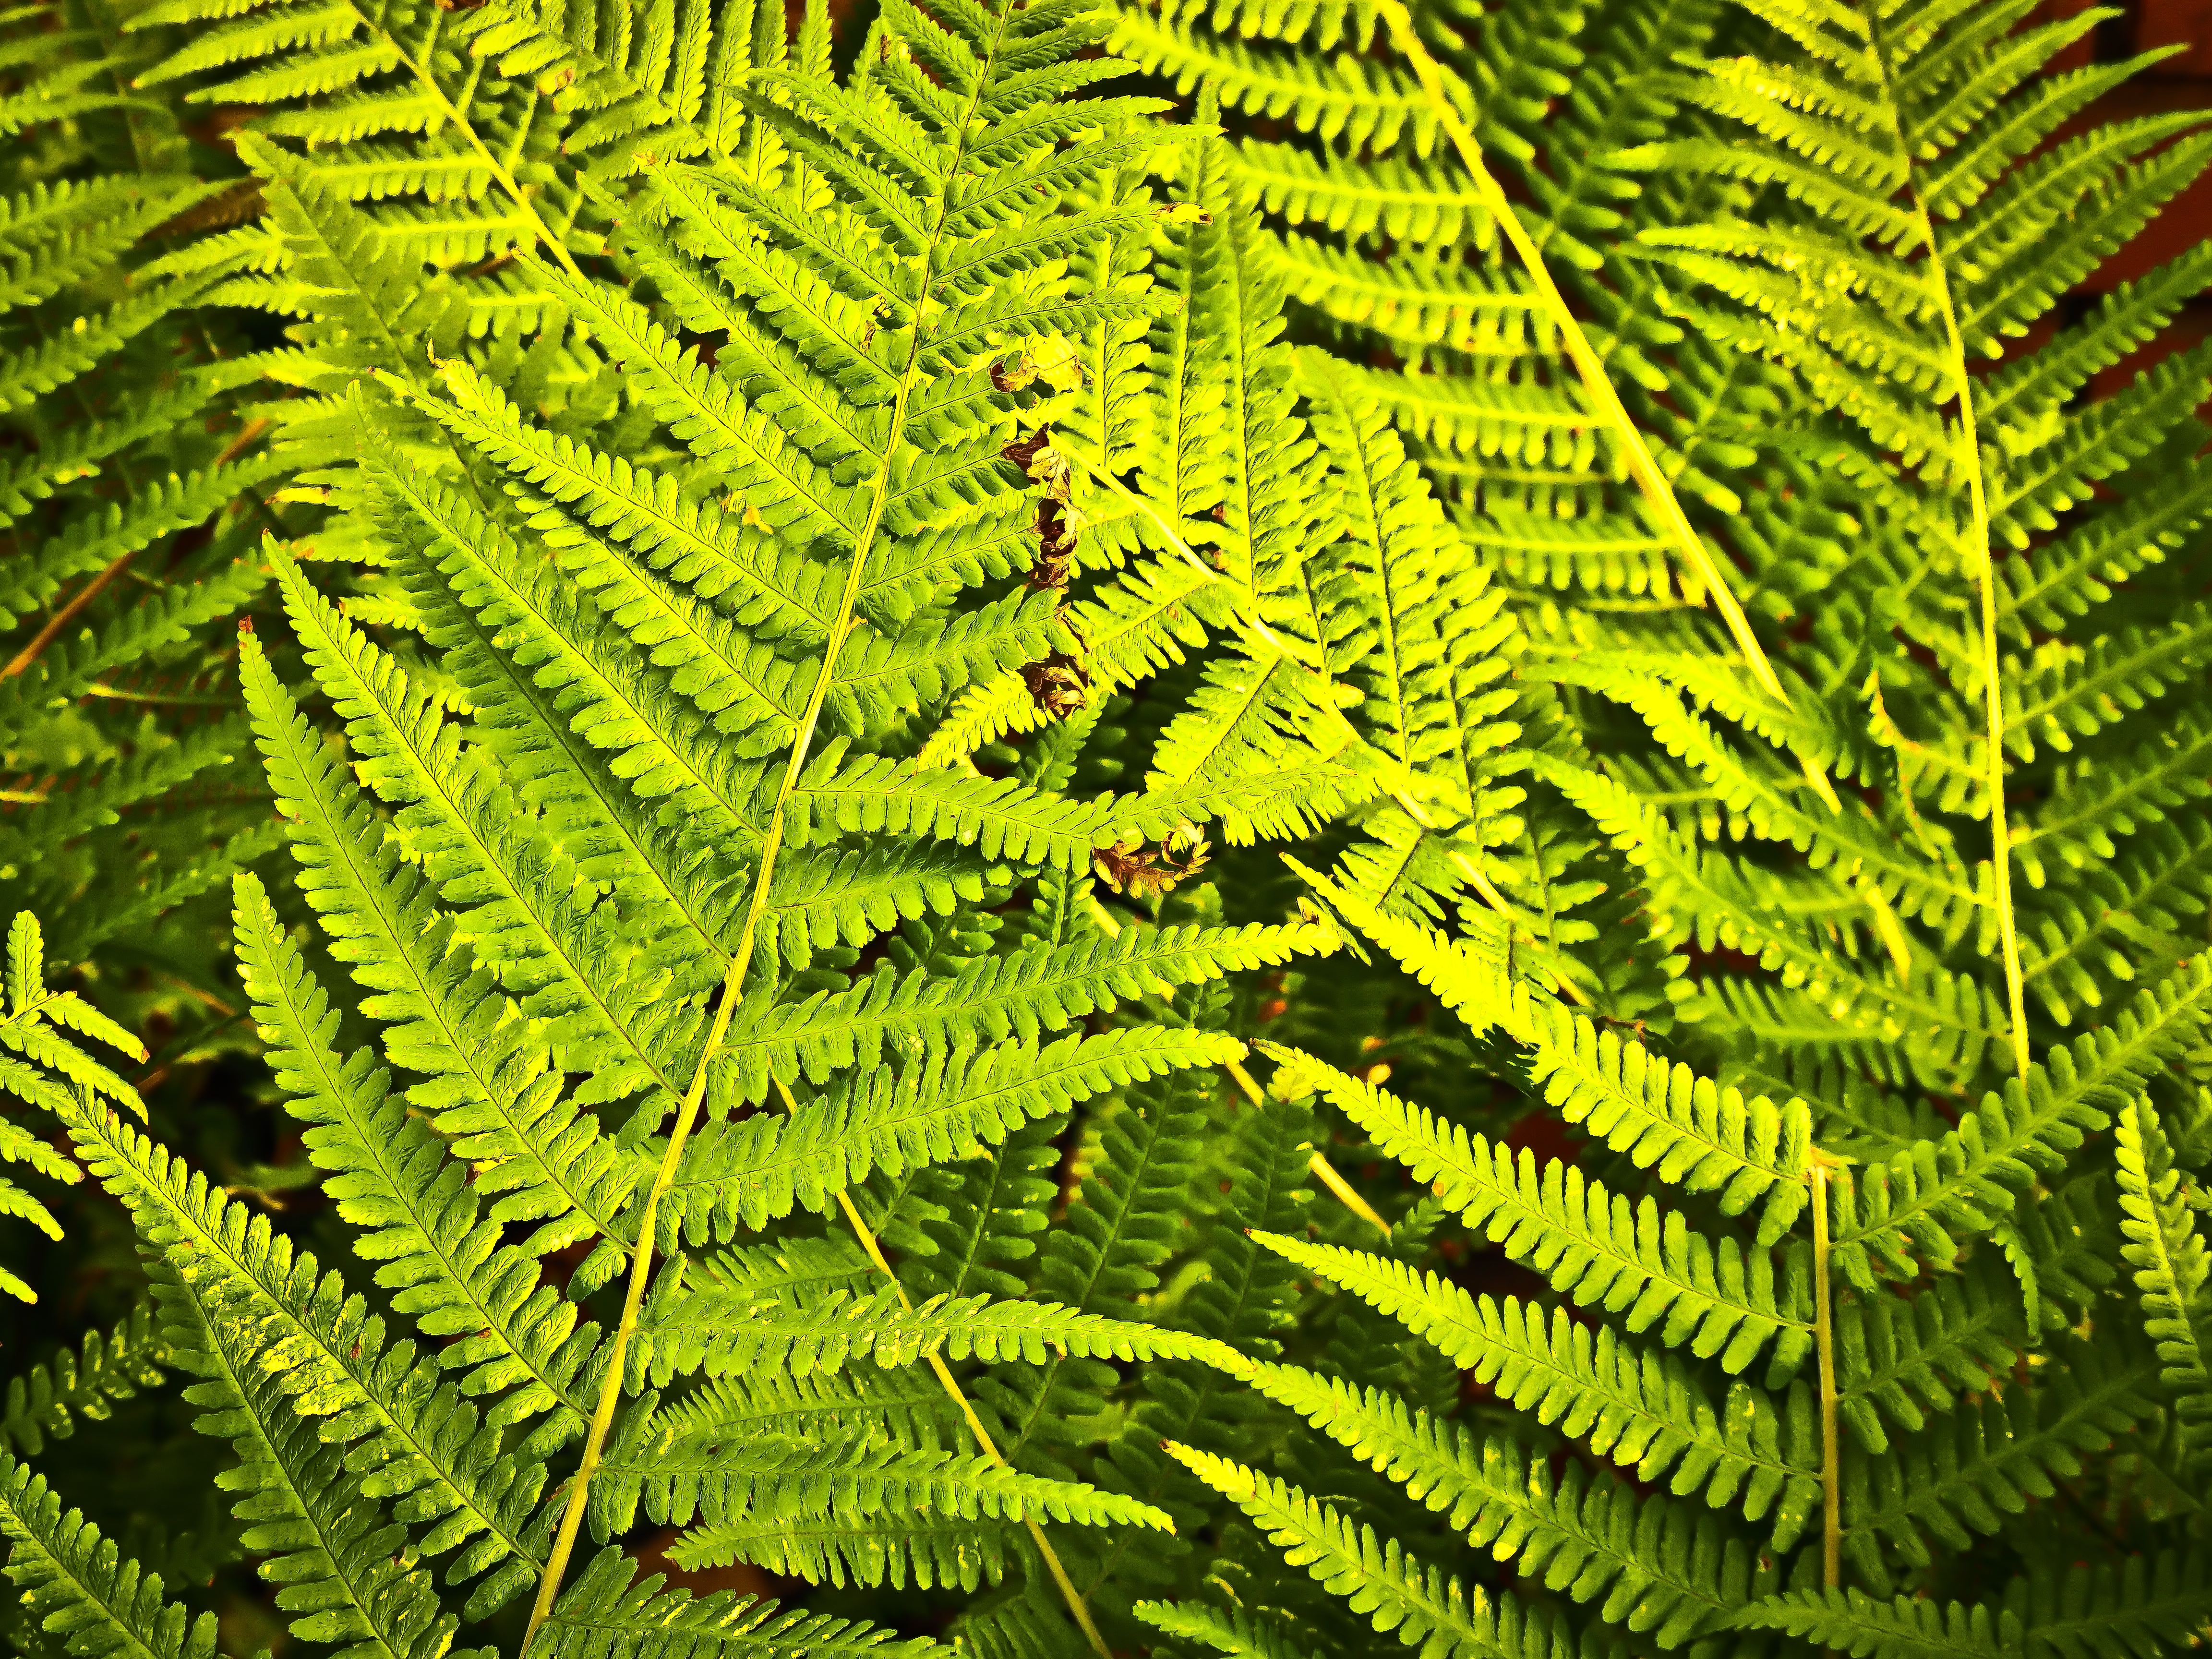
nature, forest, plant, leaf, flower, green, jungle, botany, flora, fern, leaves, vegetation, rainforest, mimosa, plant stem, land plant, ferns and horsetails, vascular plant, ostrich fern